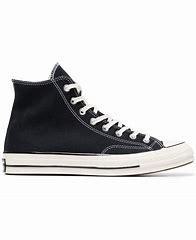
Brand: Converse
Model: Chuck Taylor All Star 1970S